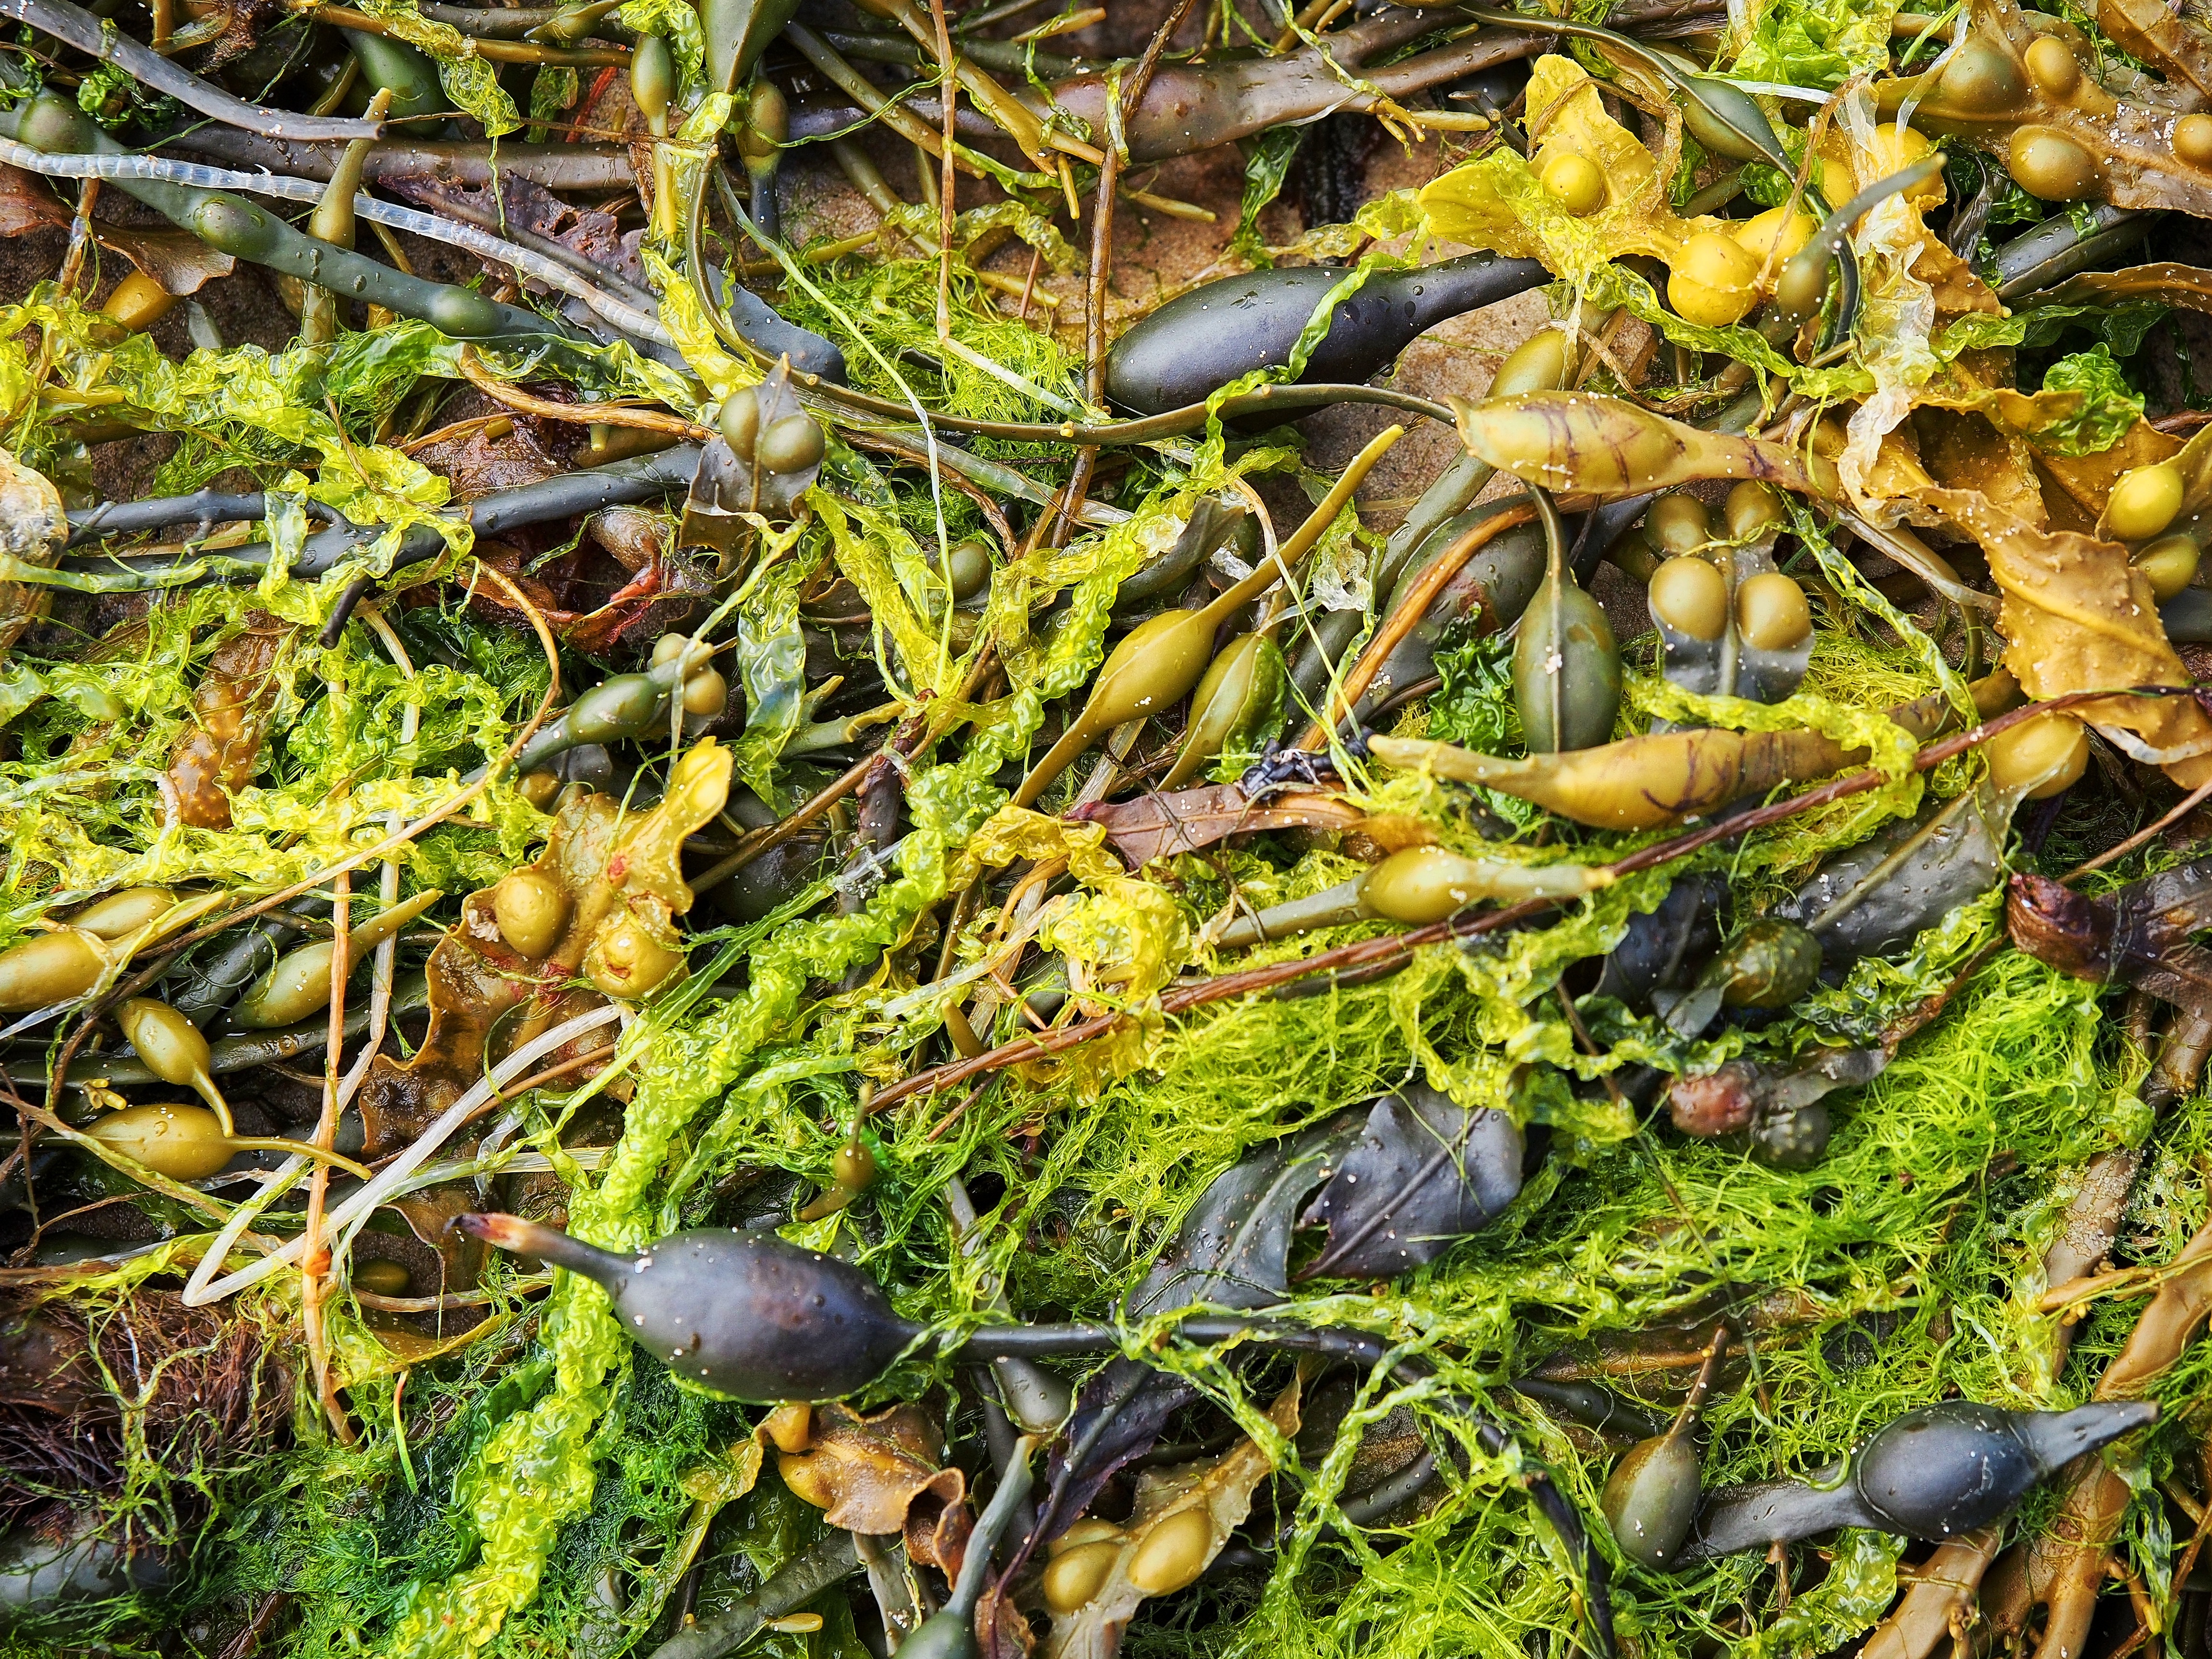
sea, tree, forest, branch, plant, leaf, flower, wet, moss, pool, seaside, wildlife, food, green, produce, natural, seaweed, autumn, botany, flora, wildflower, weed, rock pool, algae, rainforest, marine, deciduous, woodland, habitat, wrack, flowering plant, natural environment, land plant